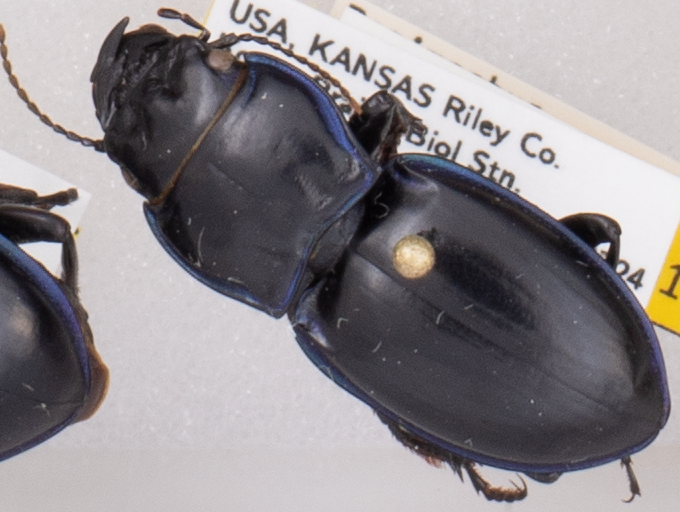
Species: Pasimachus elongatus
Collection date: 2020-07-13
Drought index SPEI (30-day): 0.24
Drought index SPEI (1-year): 0.71
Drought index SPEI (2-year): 2.09